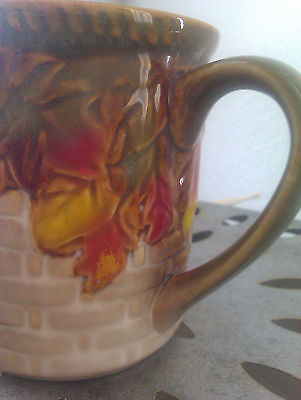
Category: mug